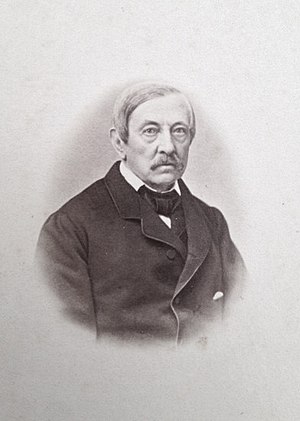
Einar Reventlow
Einar Carl Ditlev greve Reventlow var en dansk godsejer og jurist af slægten Reventlow. Einar Reventlow var næstyngste søn af statsminister Christian Ditlev Frederik Reventlow og dennes hustru Frederikke Charlotte, f. von Beulwitz og dermed bror til blandt andre Christian Detlev, Ludwig Detlev og Frederik Detlef Reventlow.